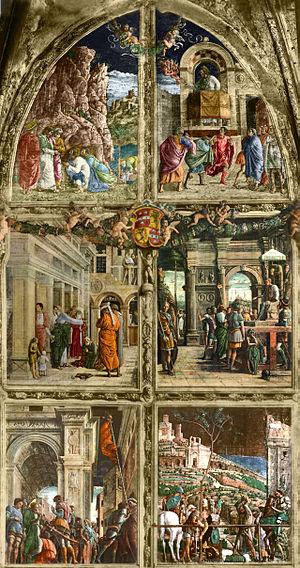
Les fresques de la chapelle Ovetari de l'église des érémitiques de Padoue est un cycle de fresques réalisées conjointement par un grand nombre de peintres renommés de la Renaissance, dont il ne subsiste que quelques traces photographiques à la suite de leur disparition lors des bombardements du 11 mars 1944 et deux fresques de Mantegna détachées de leur support avant le conflit.
L'église des érémitiques est une église de Padoue édifiée en 1276 pour honorer les saints Philippe et Jacques et dont le nom vient de l'ancien couvent des Ermites de saint Augustin, maintenant siège des musées civiques de la ville.
Méduse, appelée aussi la Gorgone, est dans la mythologie grecque l'une des trois Gorgones. Elle est la seule à être mortelle. Fille de Phorcys et Céto, et donc petite-fille de l'union de la Terre avec l'Océan, elle appartient au groupe des divinités primordiales, tout comme ses cousines, la Chimère et l'Hydre de Lerne, qui, elles aussi, avaient des traits associés à l'image du serpent et ont été détruites par des héros. Même si elle figure au fronton de plusieurs temples, elle ne faisait l'objet d'aucun culte.
Une reconstitution est, dans le domaine de l'art, la recréation d'une œuvre au moins partiellement perdue. Il ne faut pas la confondre avec la restauration d'une œuvre d'art.